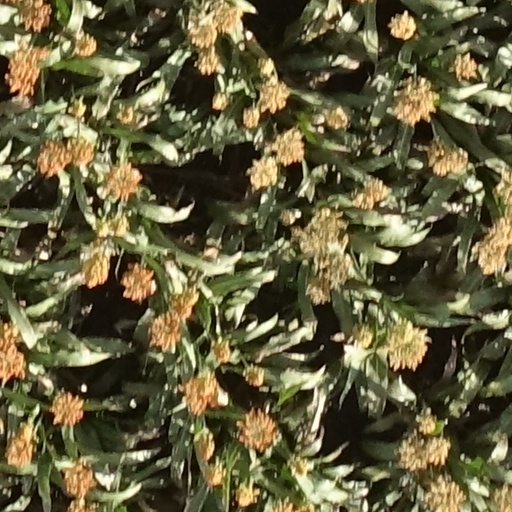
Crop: sorghum